Fukuivenator

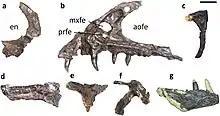
Skull elements

"Fukuivenator" had an estimated length of and an estimated weight of . Distinctive traits include spatulate teeth in the front praemaxillae, pointed, recurved and unserrated teeth in the maxillae and a long neck with elongated neck vertebrae.